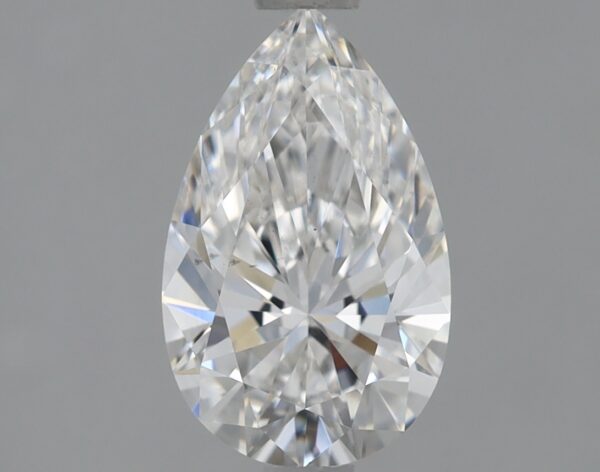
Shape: pear
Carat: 0.9
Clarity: VS1
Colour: F
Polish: EX
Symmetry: EX
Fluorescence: NONE
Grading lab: IGI
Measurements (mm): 8.74 x 5.41 x 3.33